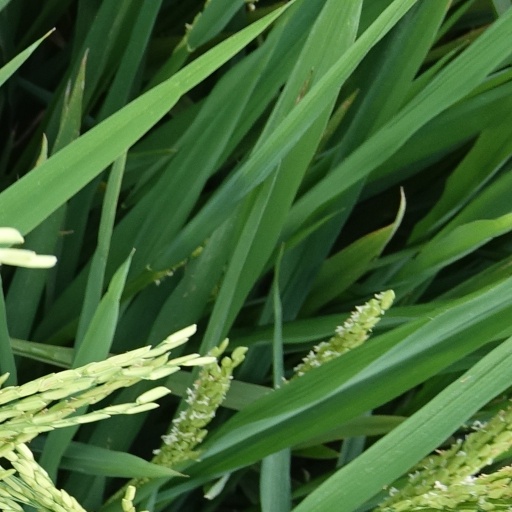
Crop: rice